Hill, Gloucestershire

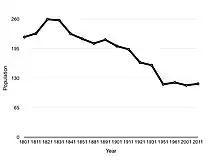
Total population of Hill civil parish, Gloucestershire, as reported by the census of population from 1801-2011

Census data dating back to 1831 shows that the principal industry in Hill has been agriculture, accounting for approximately 75 per cent of the workforce in 1831.